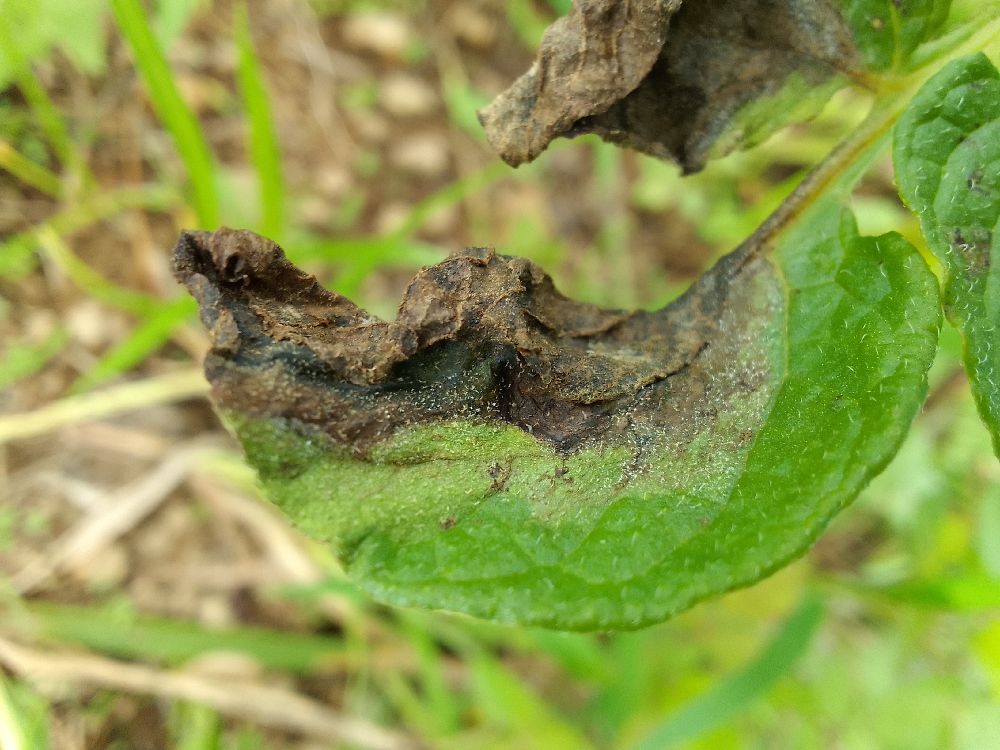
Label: Late blight